Bluefin trevally

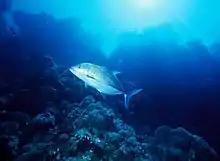
A lone bluefin trevally patrolling a coral reef, one of the species most common habitats

The bluefin trevally occurs in a wide range of inshore and offshore marine settings throughout its range, including estuarine waters. The species is known to move throughout the water column; however is most often observed in a demersal setting, swimming not far from the seabed. In the inshore environment, the species is present in almost all settings including bays, harbours, coral and rocky reefs, lagoons, sand flats and seagrass meadows.